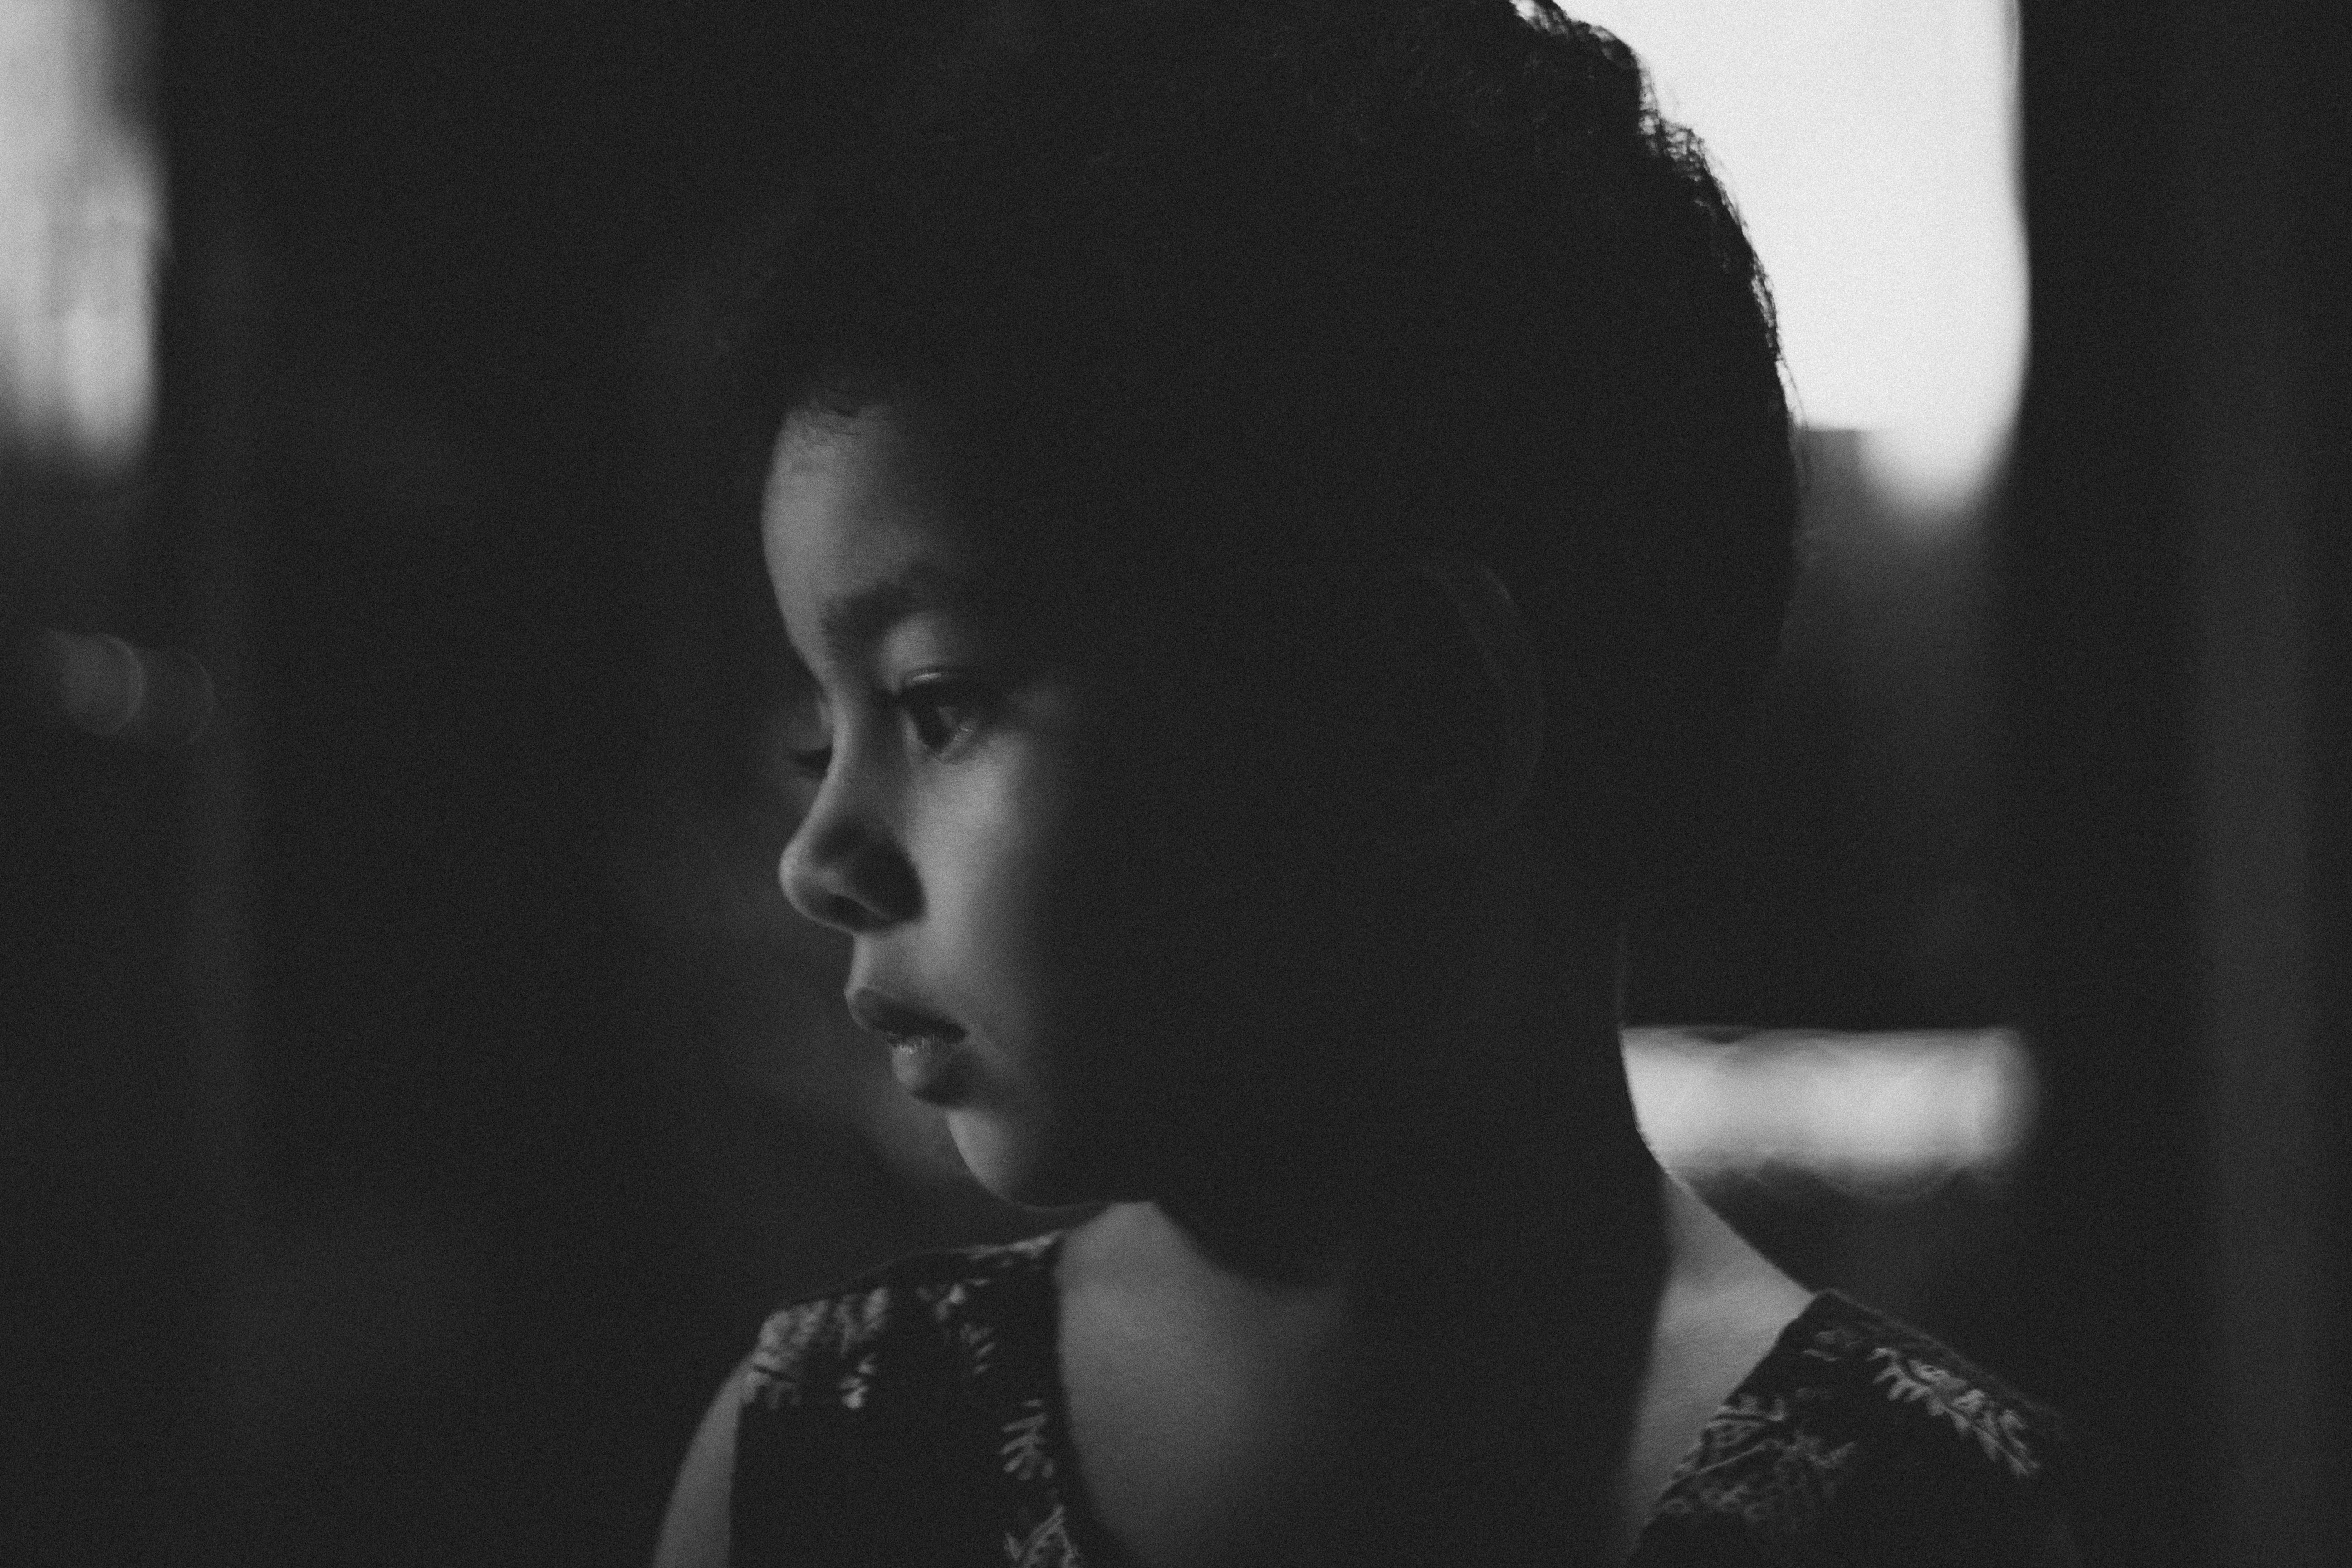
black, photograph, person, black and white, lady, darkness, photography, monochrome photography, girl, snapshot, black hair, human, monochrome, portrait, film noir, portrait photography, flash photography, midnight